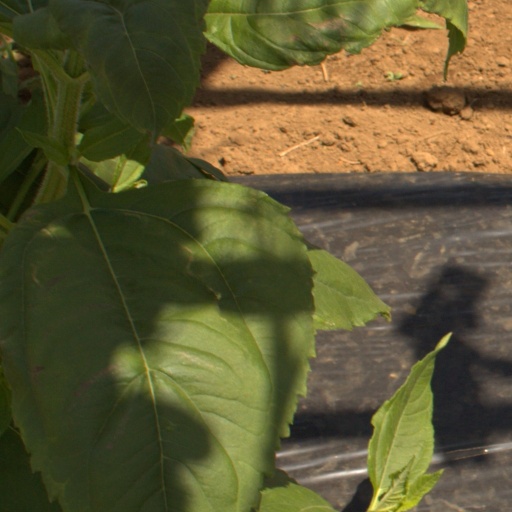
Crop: Jerusalem artichoke